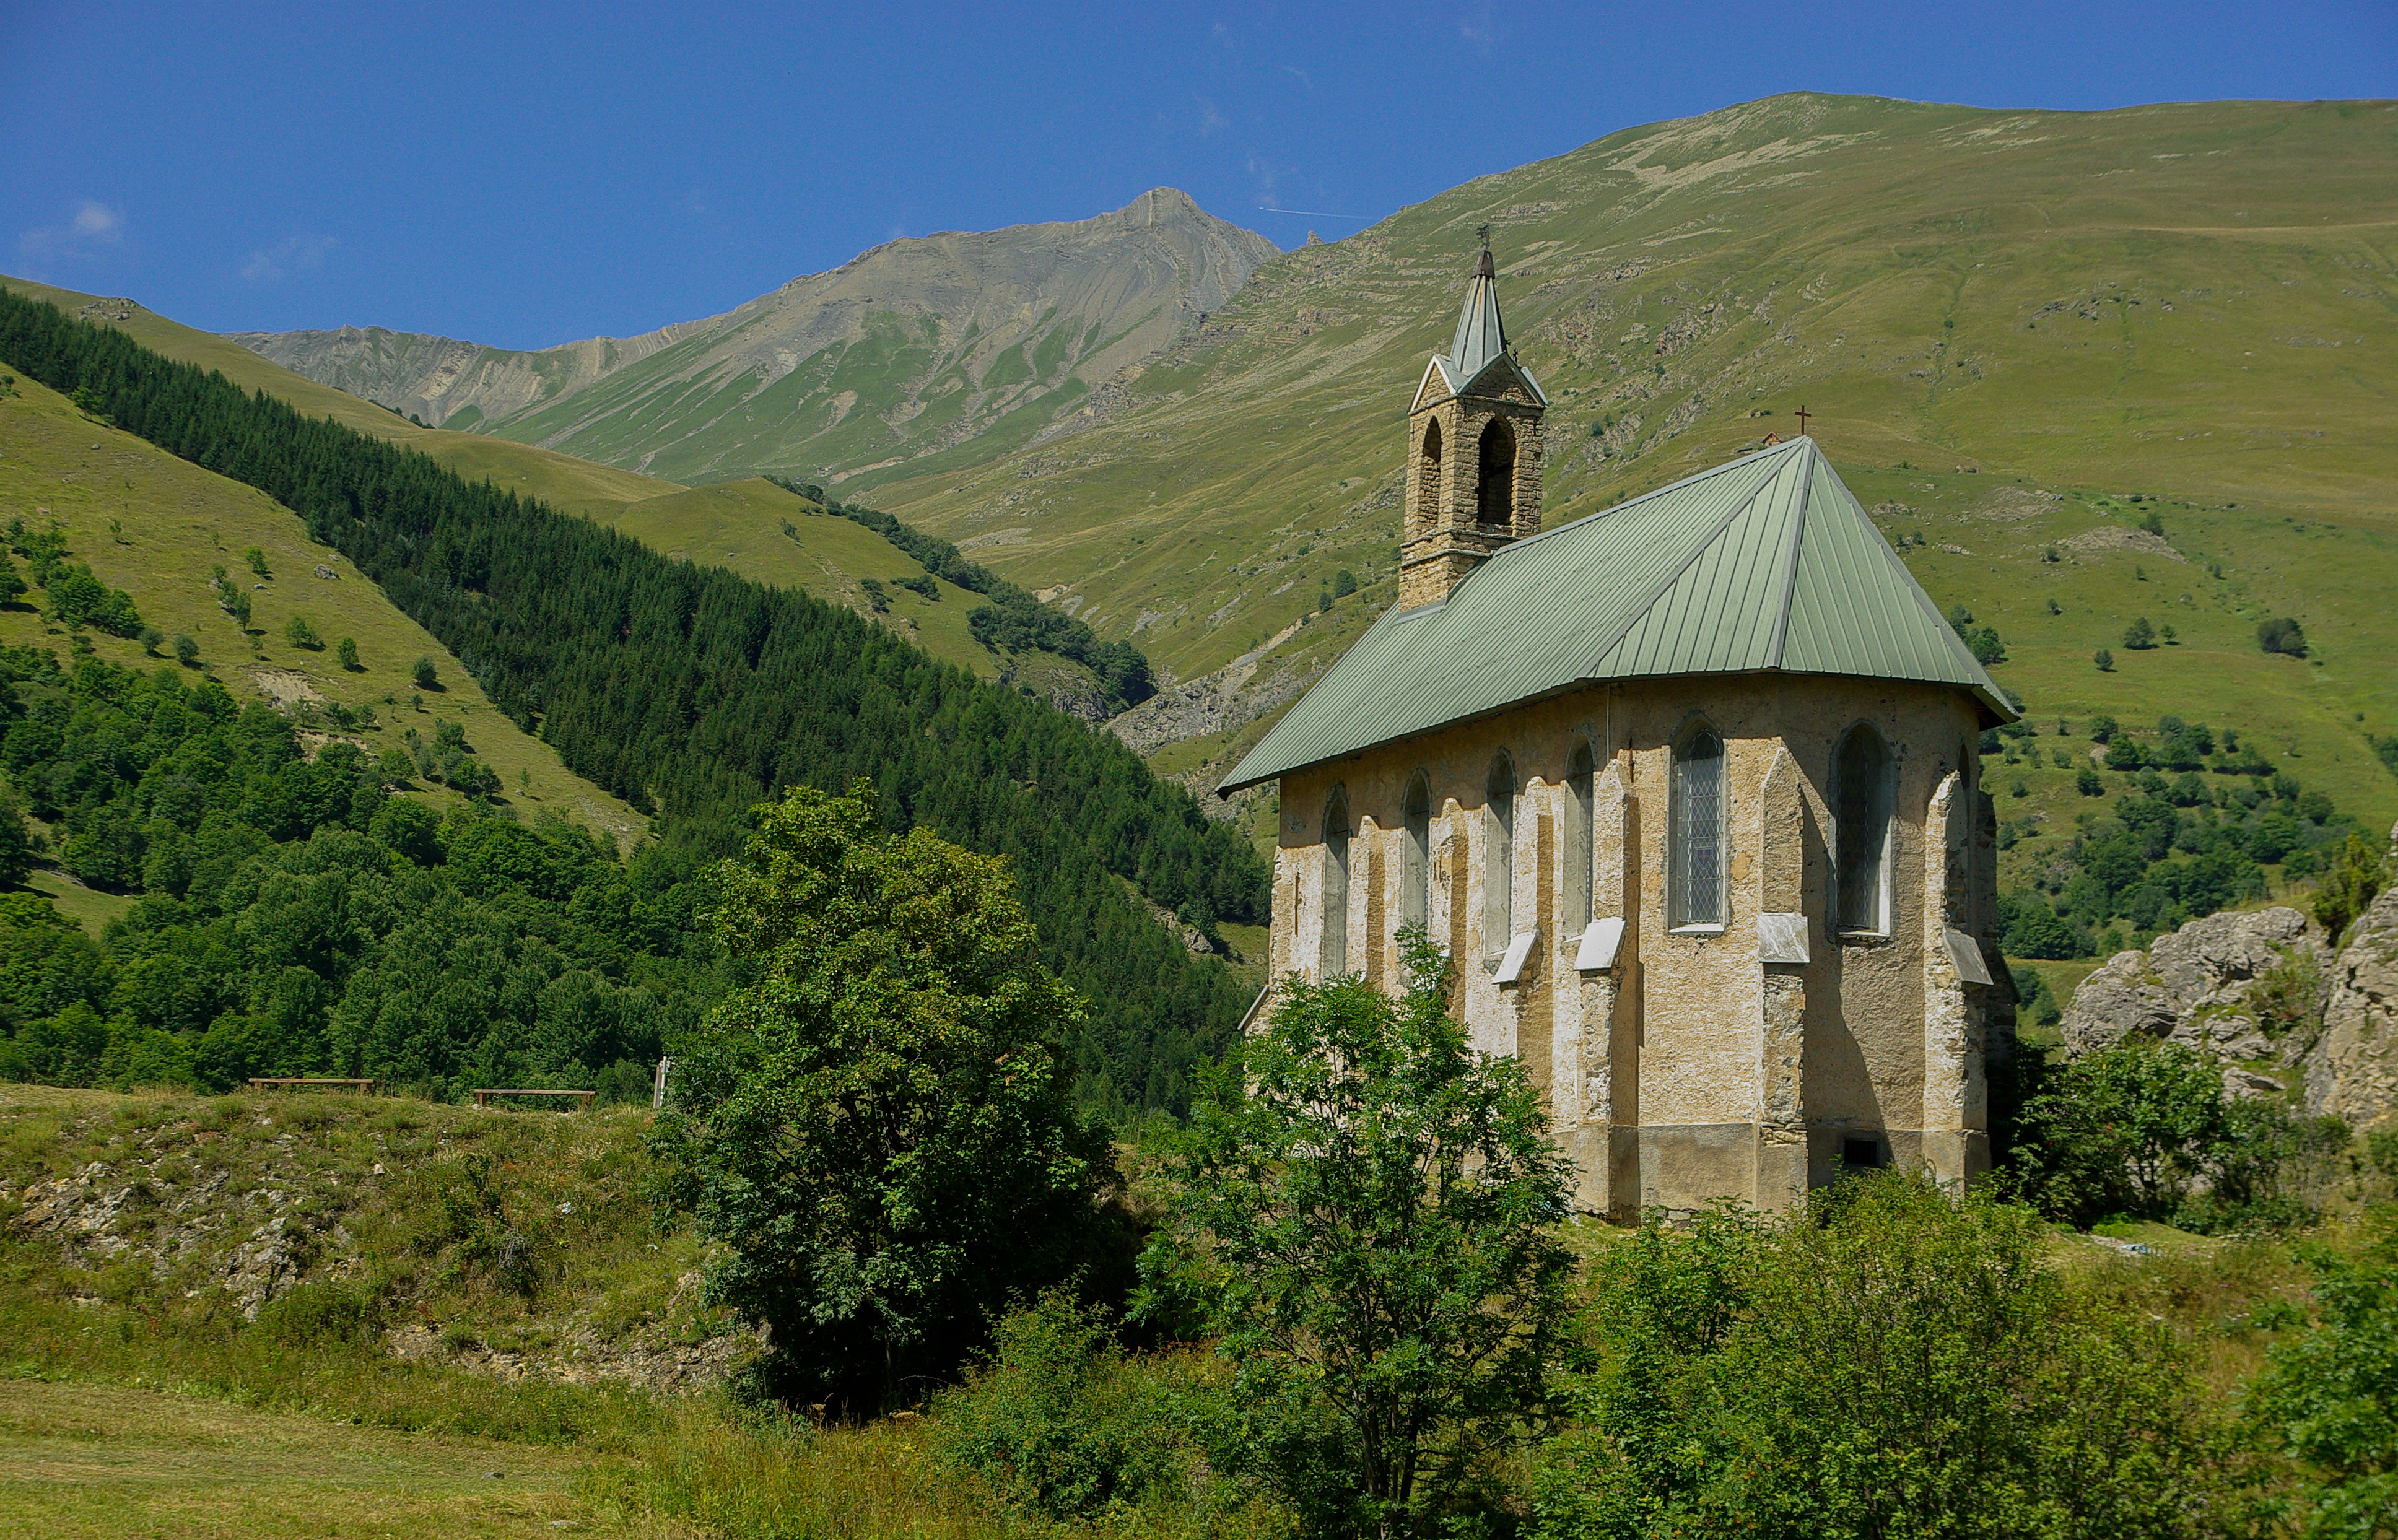
landscape, mountain, meadow, hill, building, chateau, valley, mountain range, village, france, church, chapel, highland, alps, monastery, plateau, estate, rural area, mountain pass, valloire, mountainous landforms